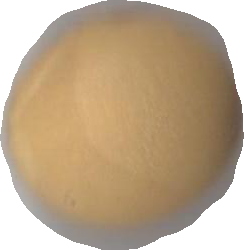
Variety: Dega